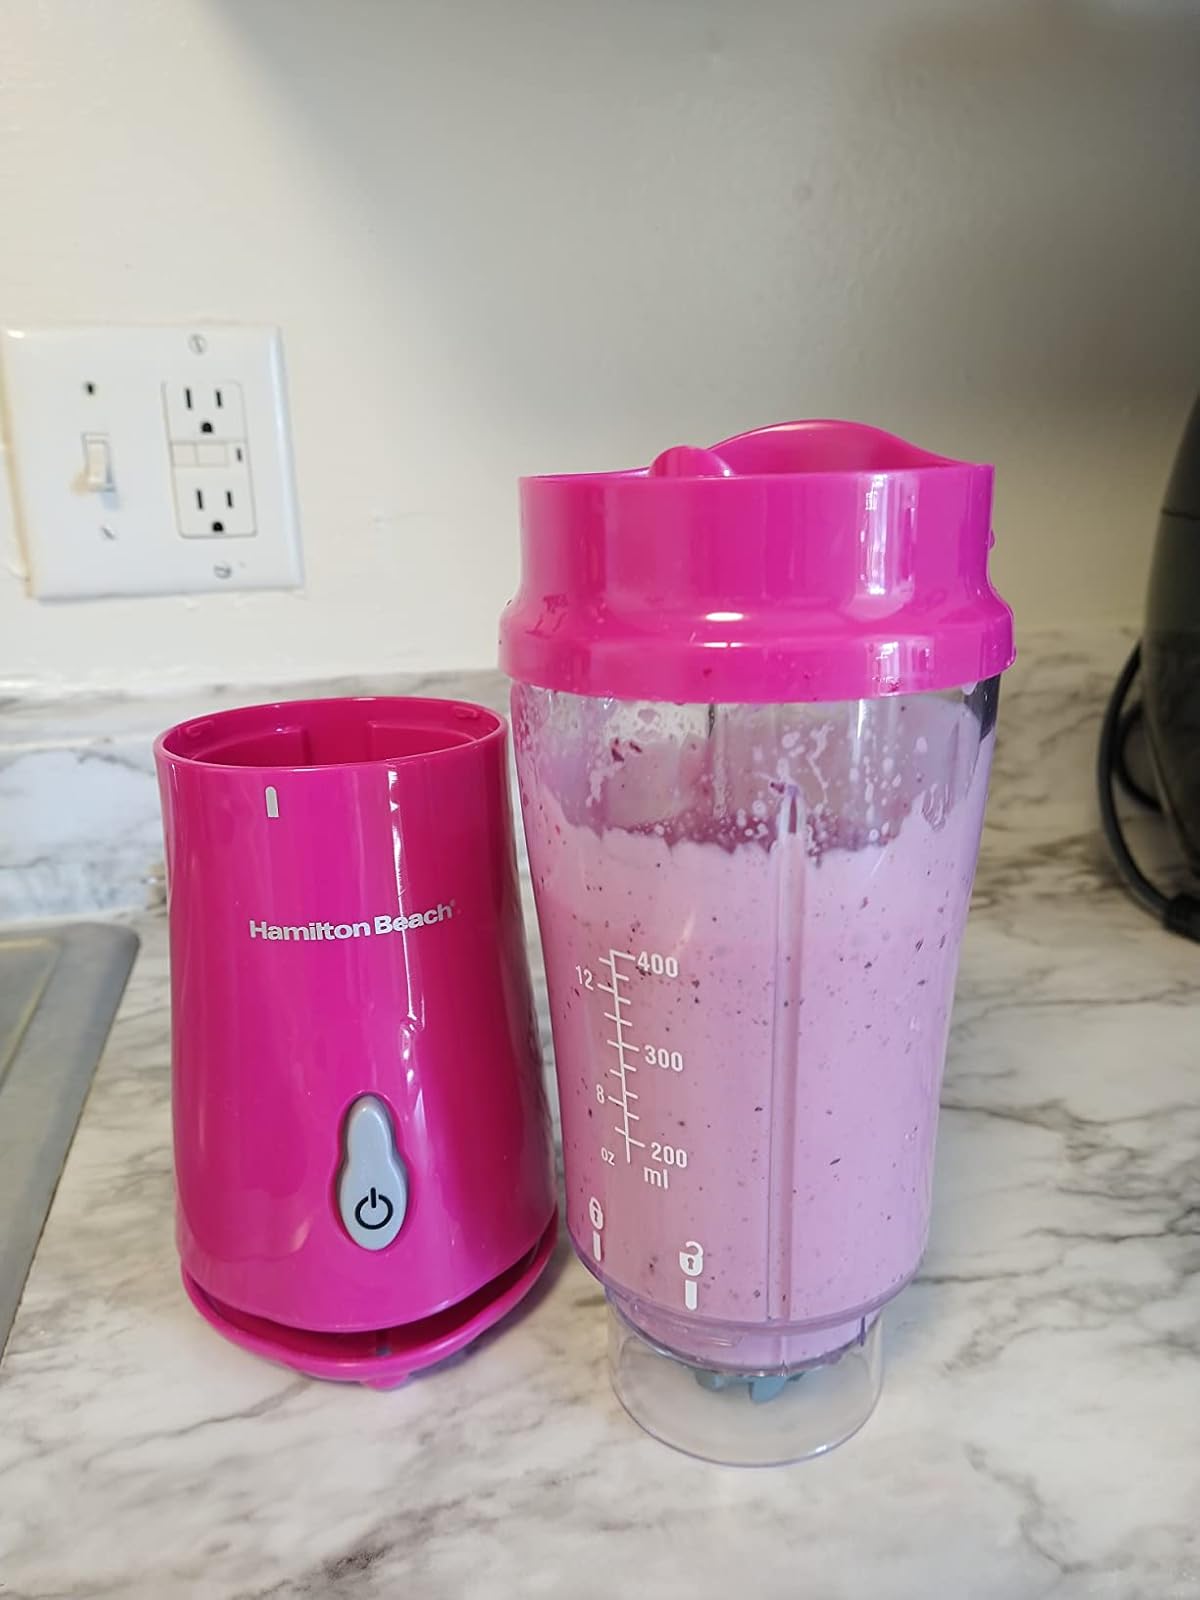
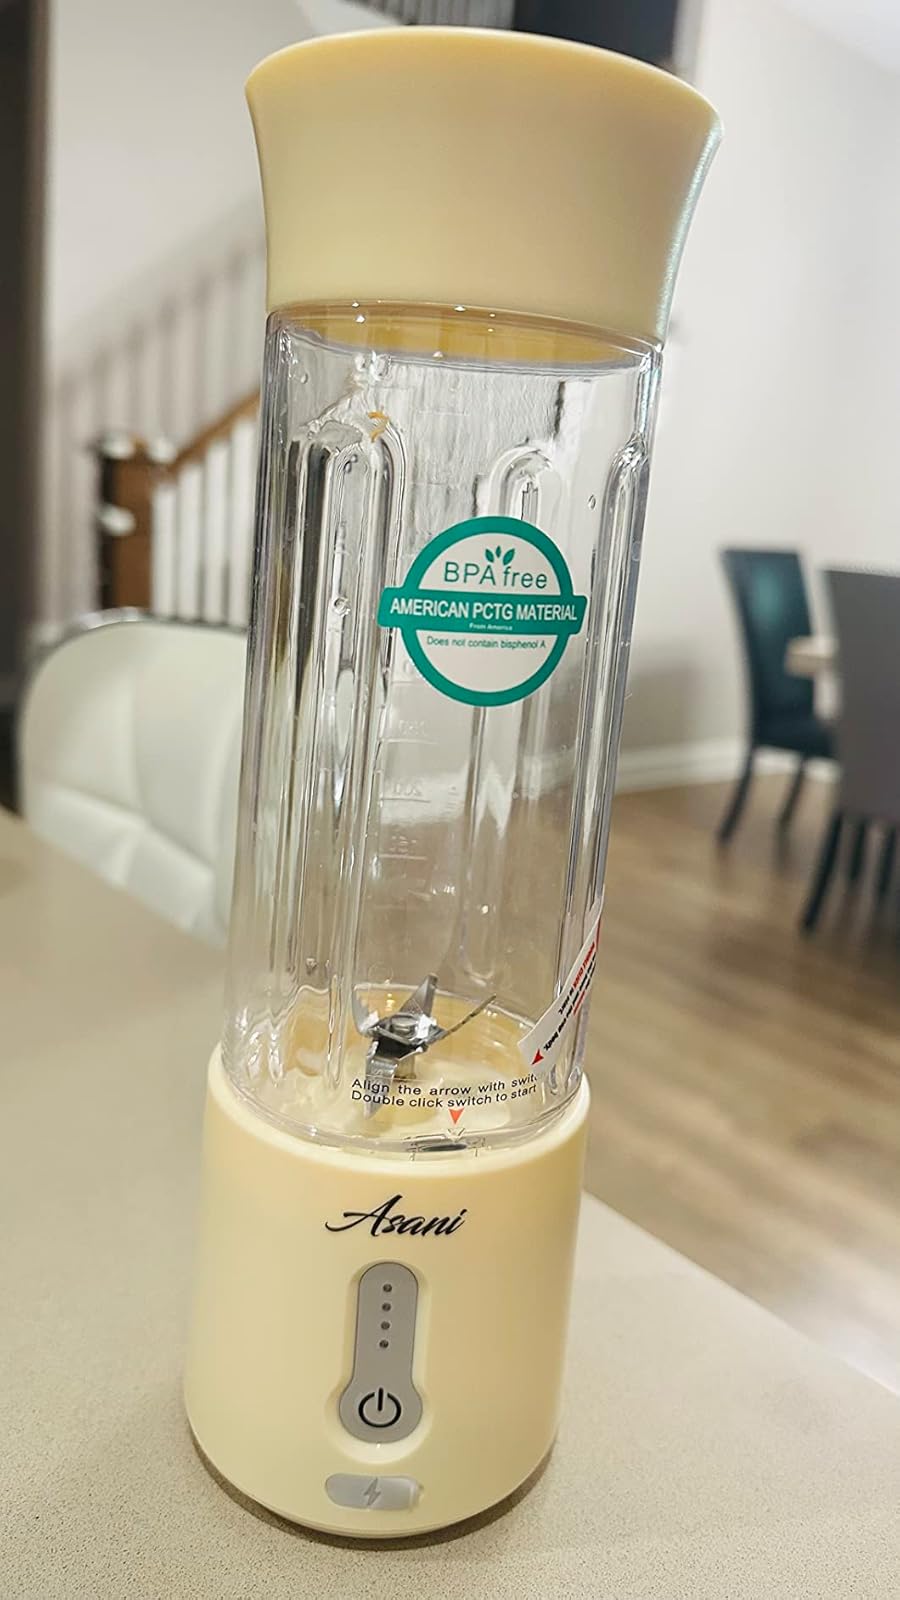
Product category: items_blender
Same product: no